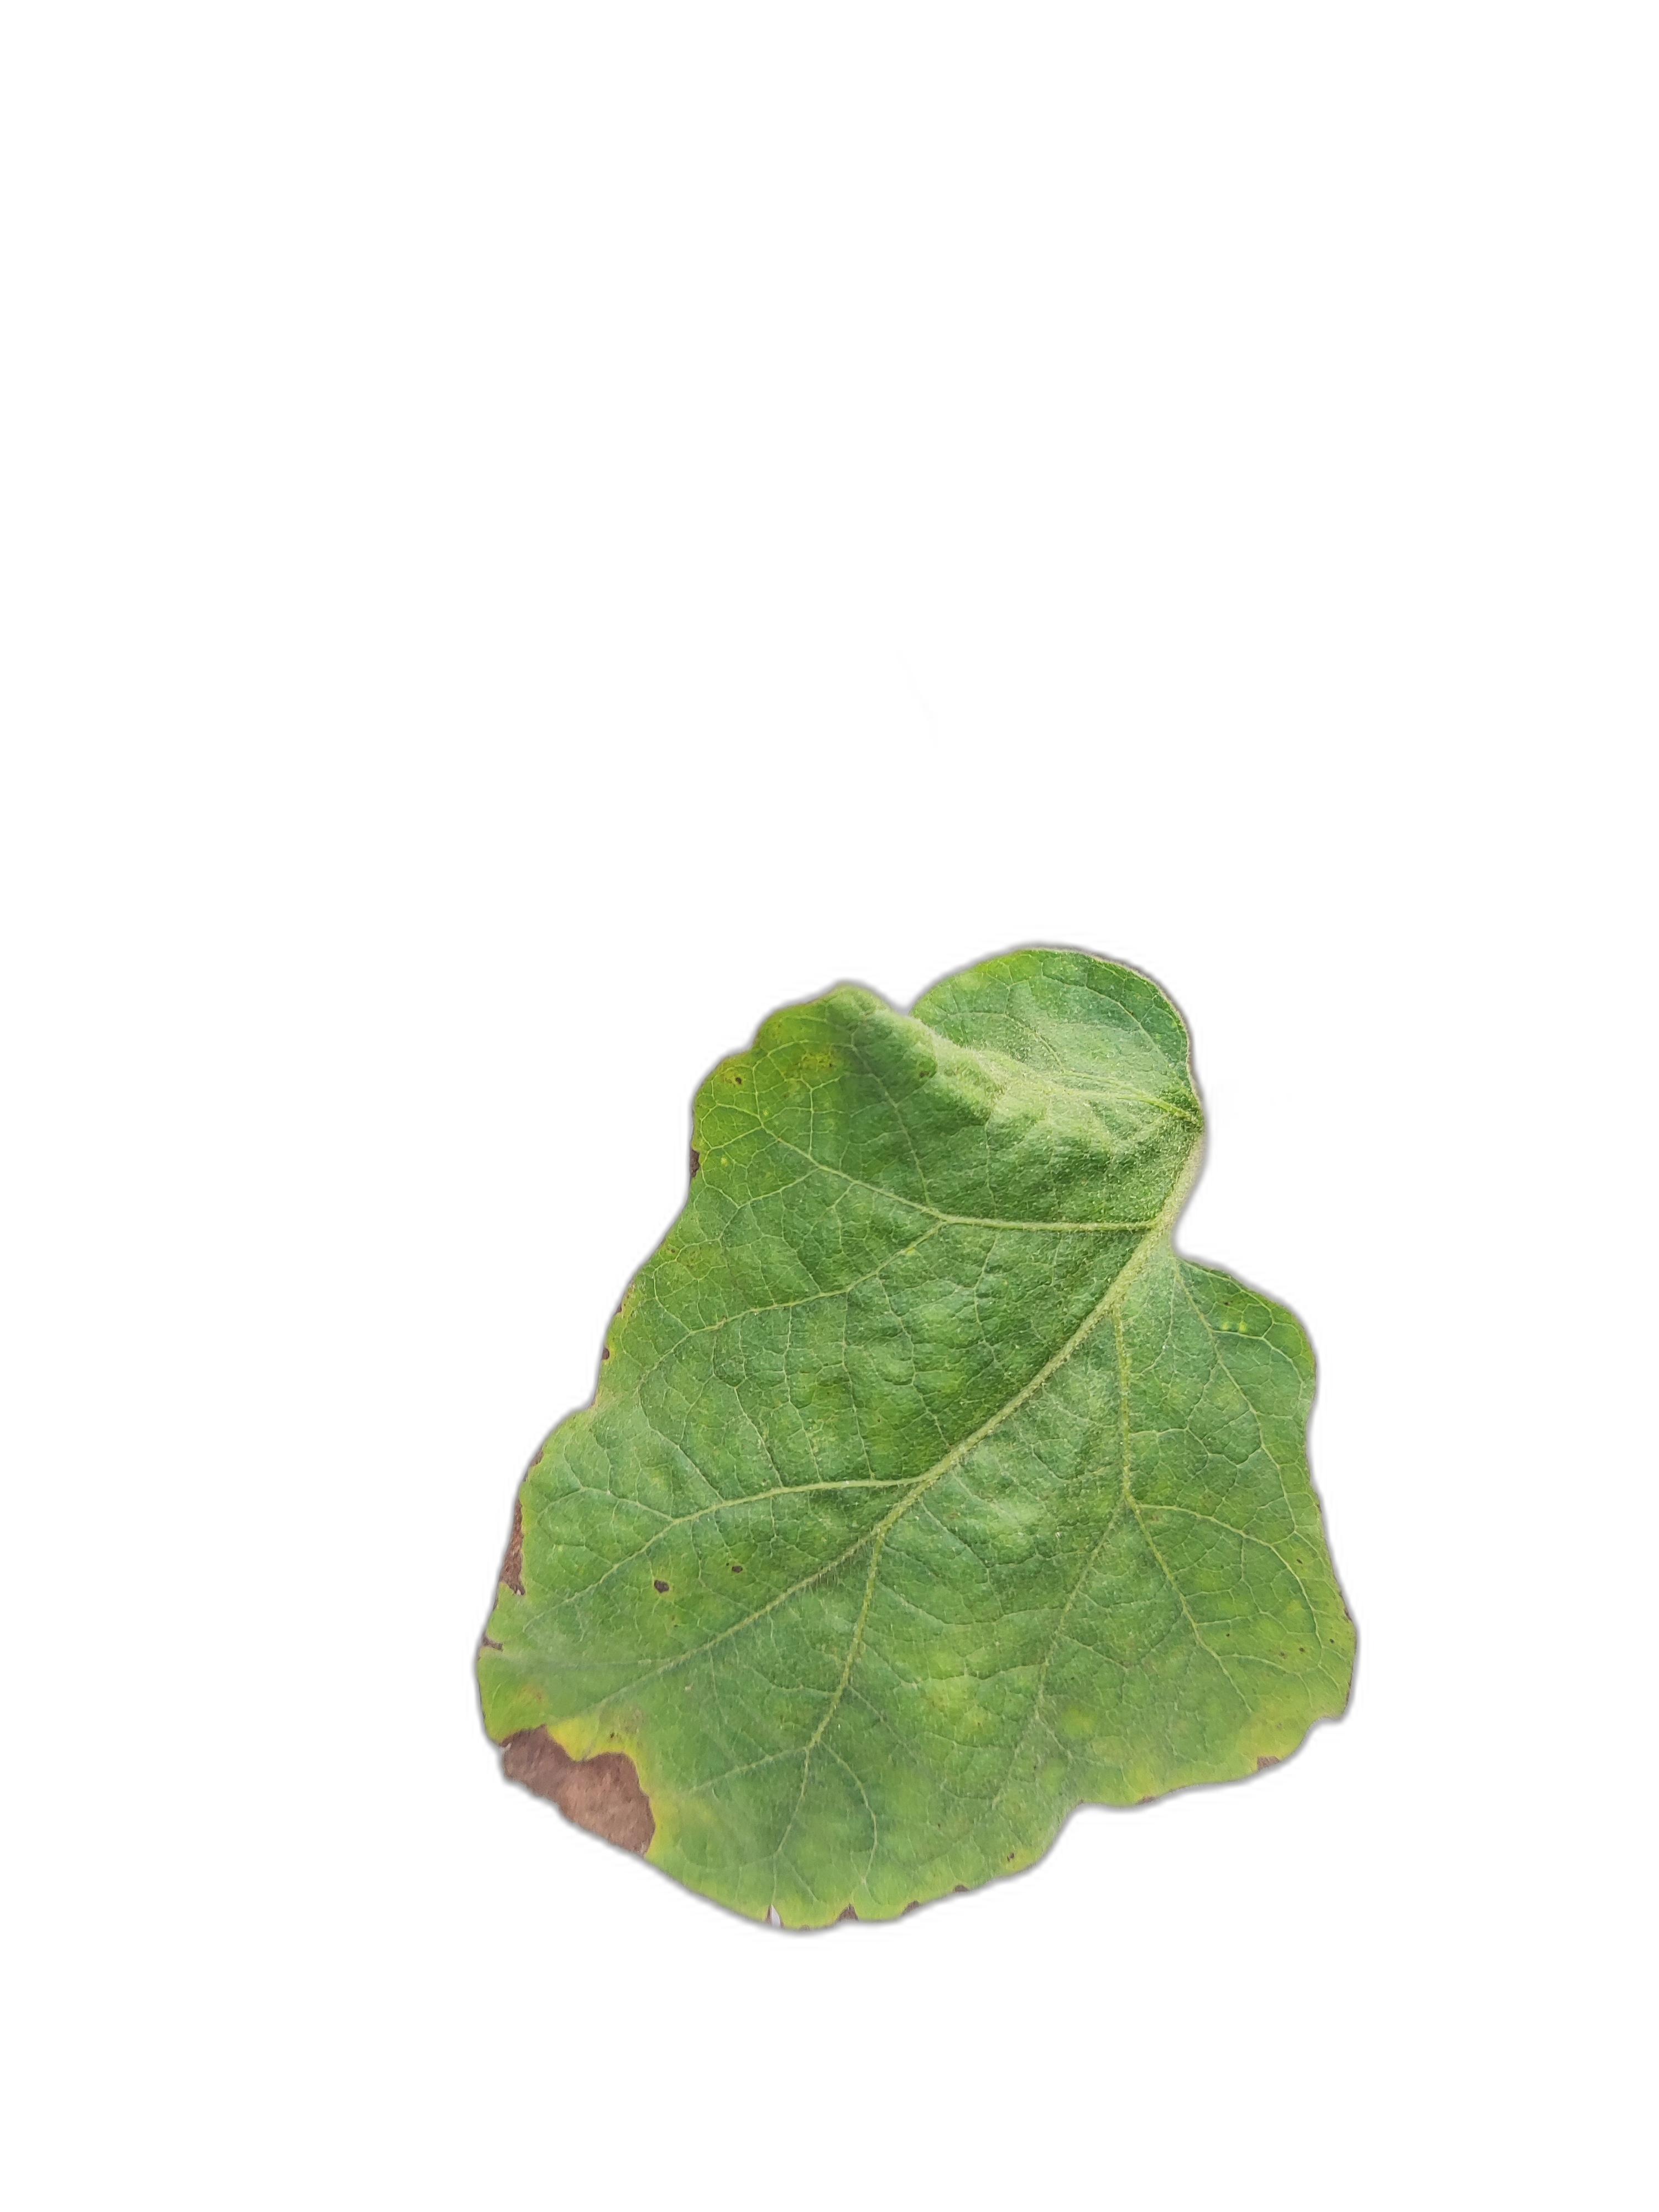
Label: Leaf Spot Disease